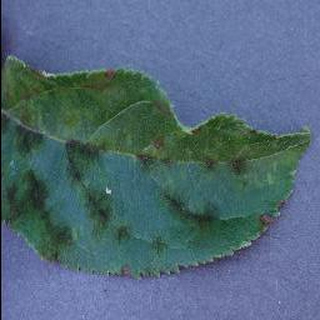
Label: apple_apple_scab